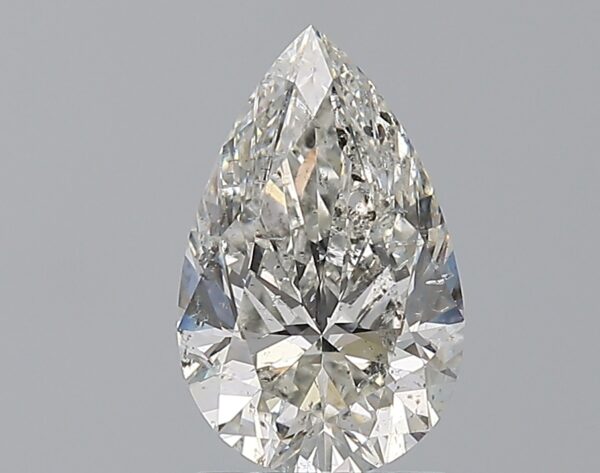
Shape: pear
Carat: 1.7
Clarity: SI2
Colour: G
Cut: EX
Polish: EX
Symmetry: EX
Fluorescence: VSL
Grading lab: IGI
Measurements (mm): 10.35 x 6.6 x 4.18